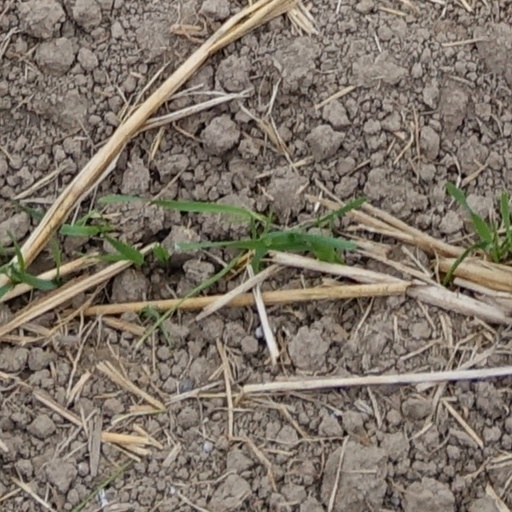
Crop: wheat